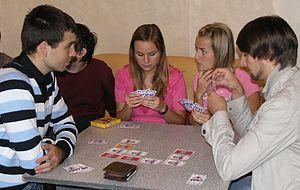
6 qui prend ! est un jeu de société créé par Wolfgang Kramer en 1994. Il est édité chez Amigo. La version française est distribuée par Gigamic.